Cape Martian Reserve

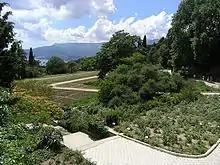
The Nikitsky Botanical Garden

The climate in reserve is warm and dry, because the north side is protected from cold winds by The Main ridge with the height above sea level. Summers are hot and dry, and winters are mild and wet. The average annual temperature is , average July temperature – , February -- , that characterized by rather low amplitude of oscillations. The average annual rainfall is .